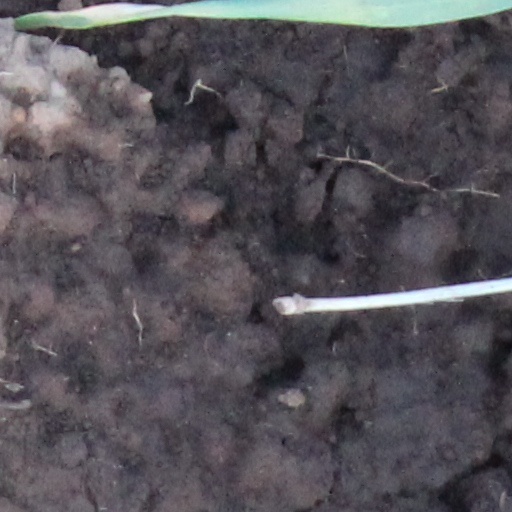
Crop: wheat